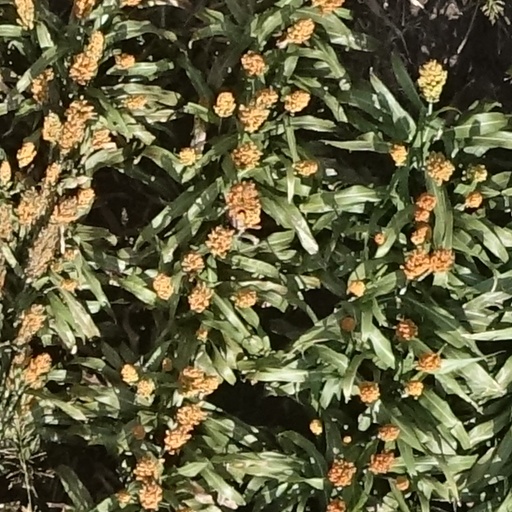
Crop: sorghum